The Royal Tenenbaums

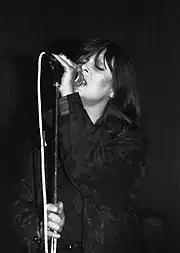
Nico provided a model for Margot's character design.

Author Mark Browning also identified the dysfunctional family and family happiness as a key theme. Mayshark commented on the depiction of decline after genius, with all the characters being past the peak of their greatness and now being left "sad, individually and collectively". Browning assessed the Tenenbaum sons and daughter as child prodigies, with "clear-cut genius status". Ethel is not negligent as a mother, fostering her children's talents, though in dispensing money without question she may have spoiled them.